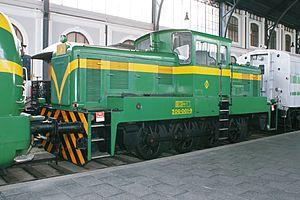
Le 306-001 est un ancien locotracteur de la Renfe.